Sky position (RA, Dec in degrees): 163.311, 25.897
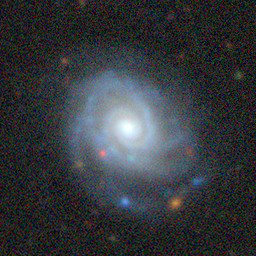
Galaxy morphology: Unbarred Tight Spiral Galaxies